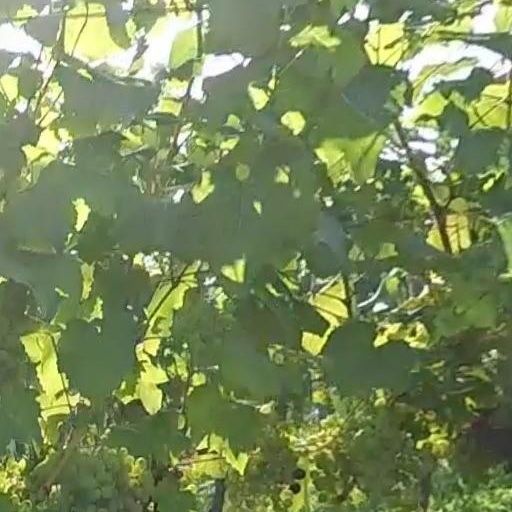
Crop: grape